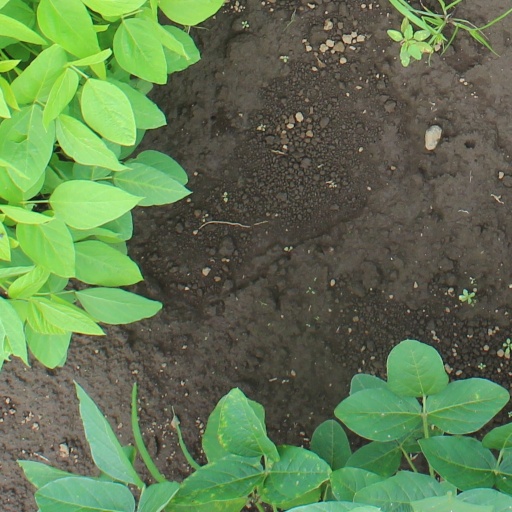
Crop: soybean